History of Hamburg

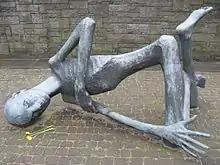
The sculpture „Der sterbende Häftling“ (The Dying Prisoner) at the memorial site of the Neuengamme concentration camp. The camp operated from 1938 to 1945 in the Neuengamme neighbourhood of Hamburg.

During World War II Hamburg suffered a series of devastating air raids which killed 42,000 German civilians. British bombers dropped 23,000 tons of bombs, the Americans dropped 16,000 tons. As the bombings continued more and more people moved out. By May 1945 half a million people (35%) had fled.